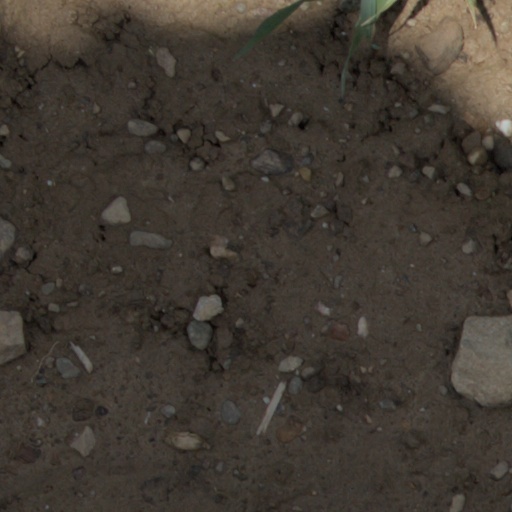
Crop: wheat